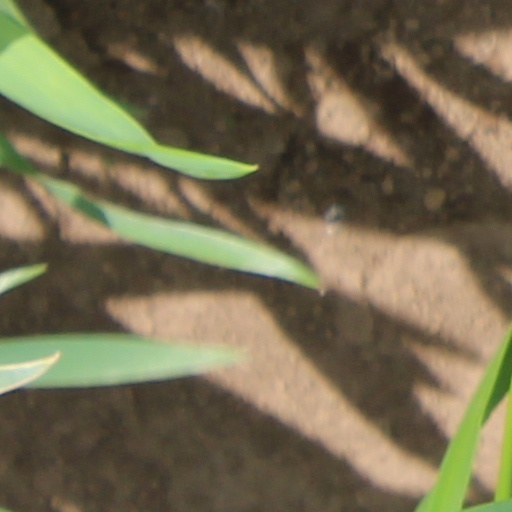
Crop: wheat